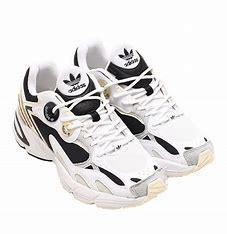
Brand: Adidas
Model: Astir